Historic bars and saloons in San Francisco

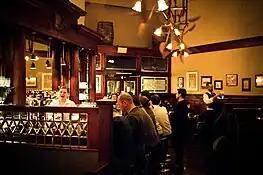
Comstock Saloon (in 2012)

A historic bar located at 807 Lincoln Way on the West Side of San Francisco, in the Inner Sunset neighborhood. It was constructed for the California Midwinter International Exposition (1894), to serve the workmen. The bar was opened on October 28, 1893, by Julie and Antone Herzo.